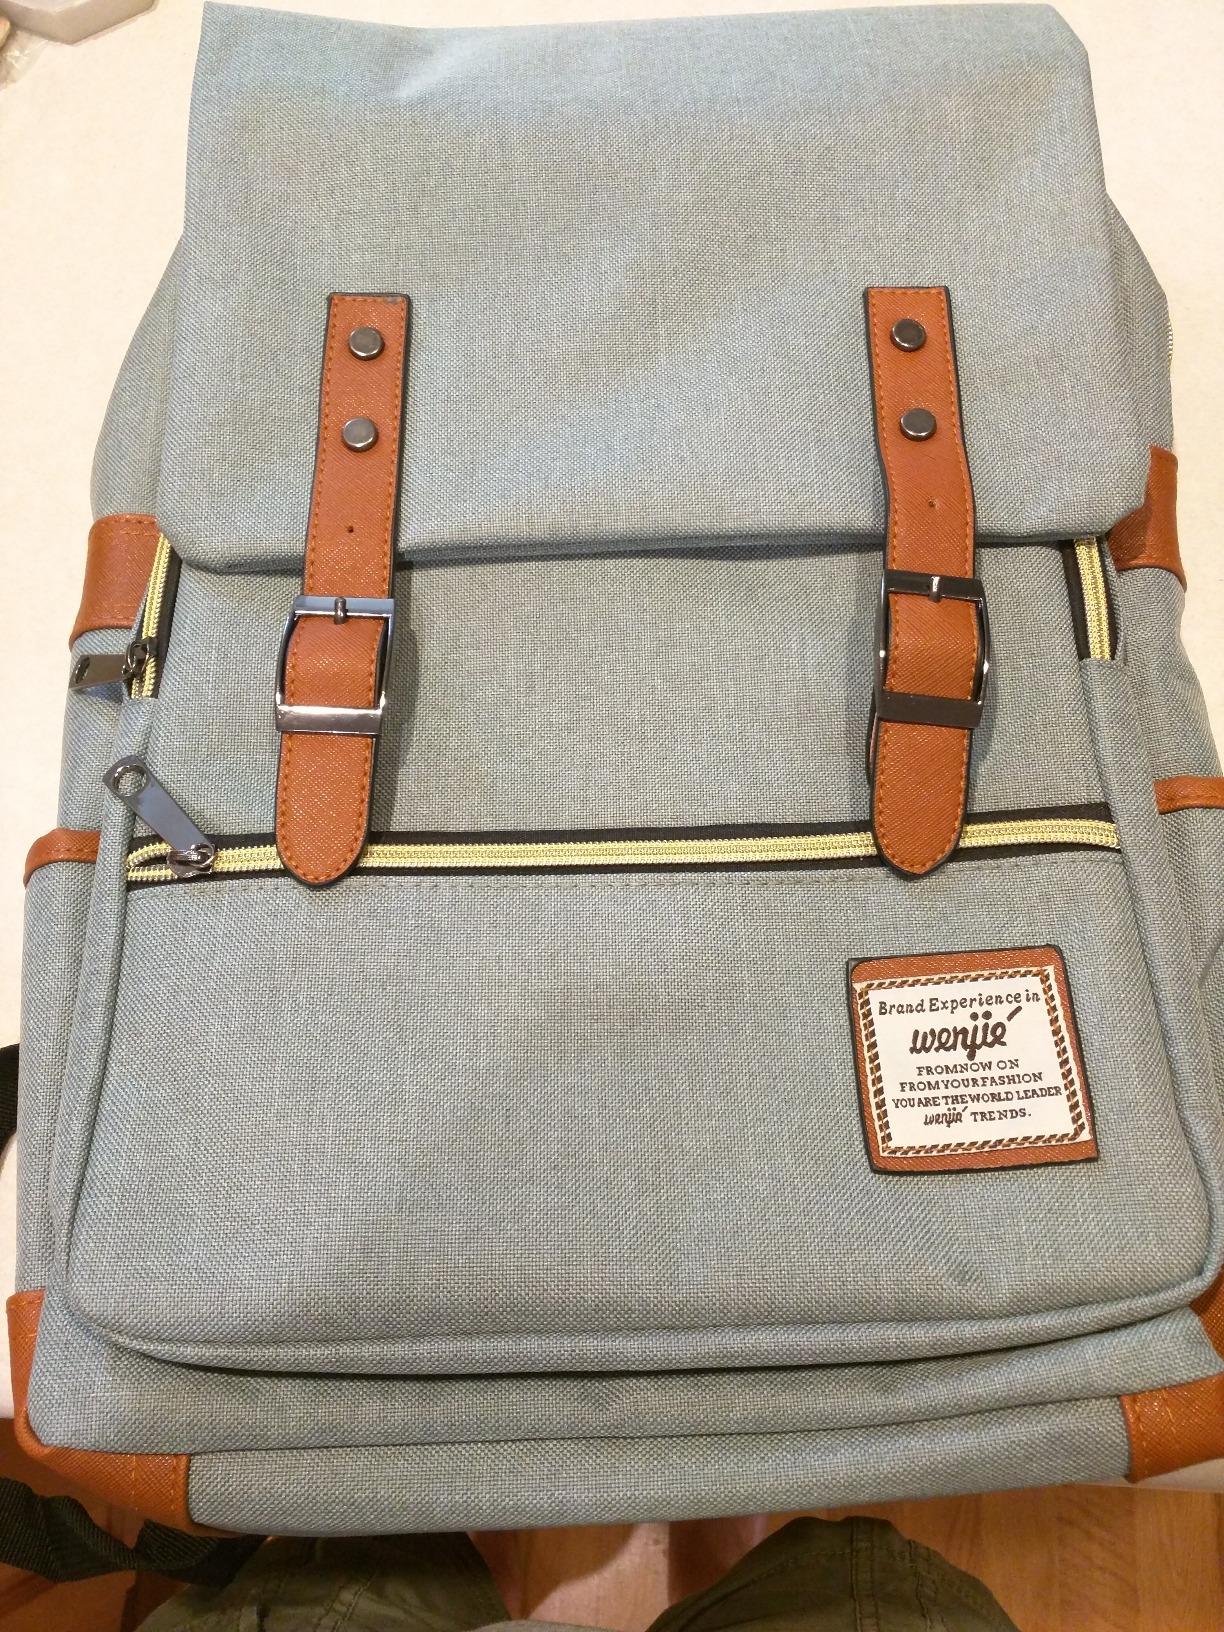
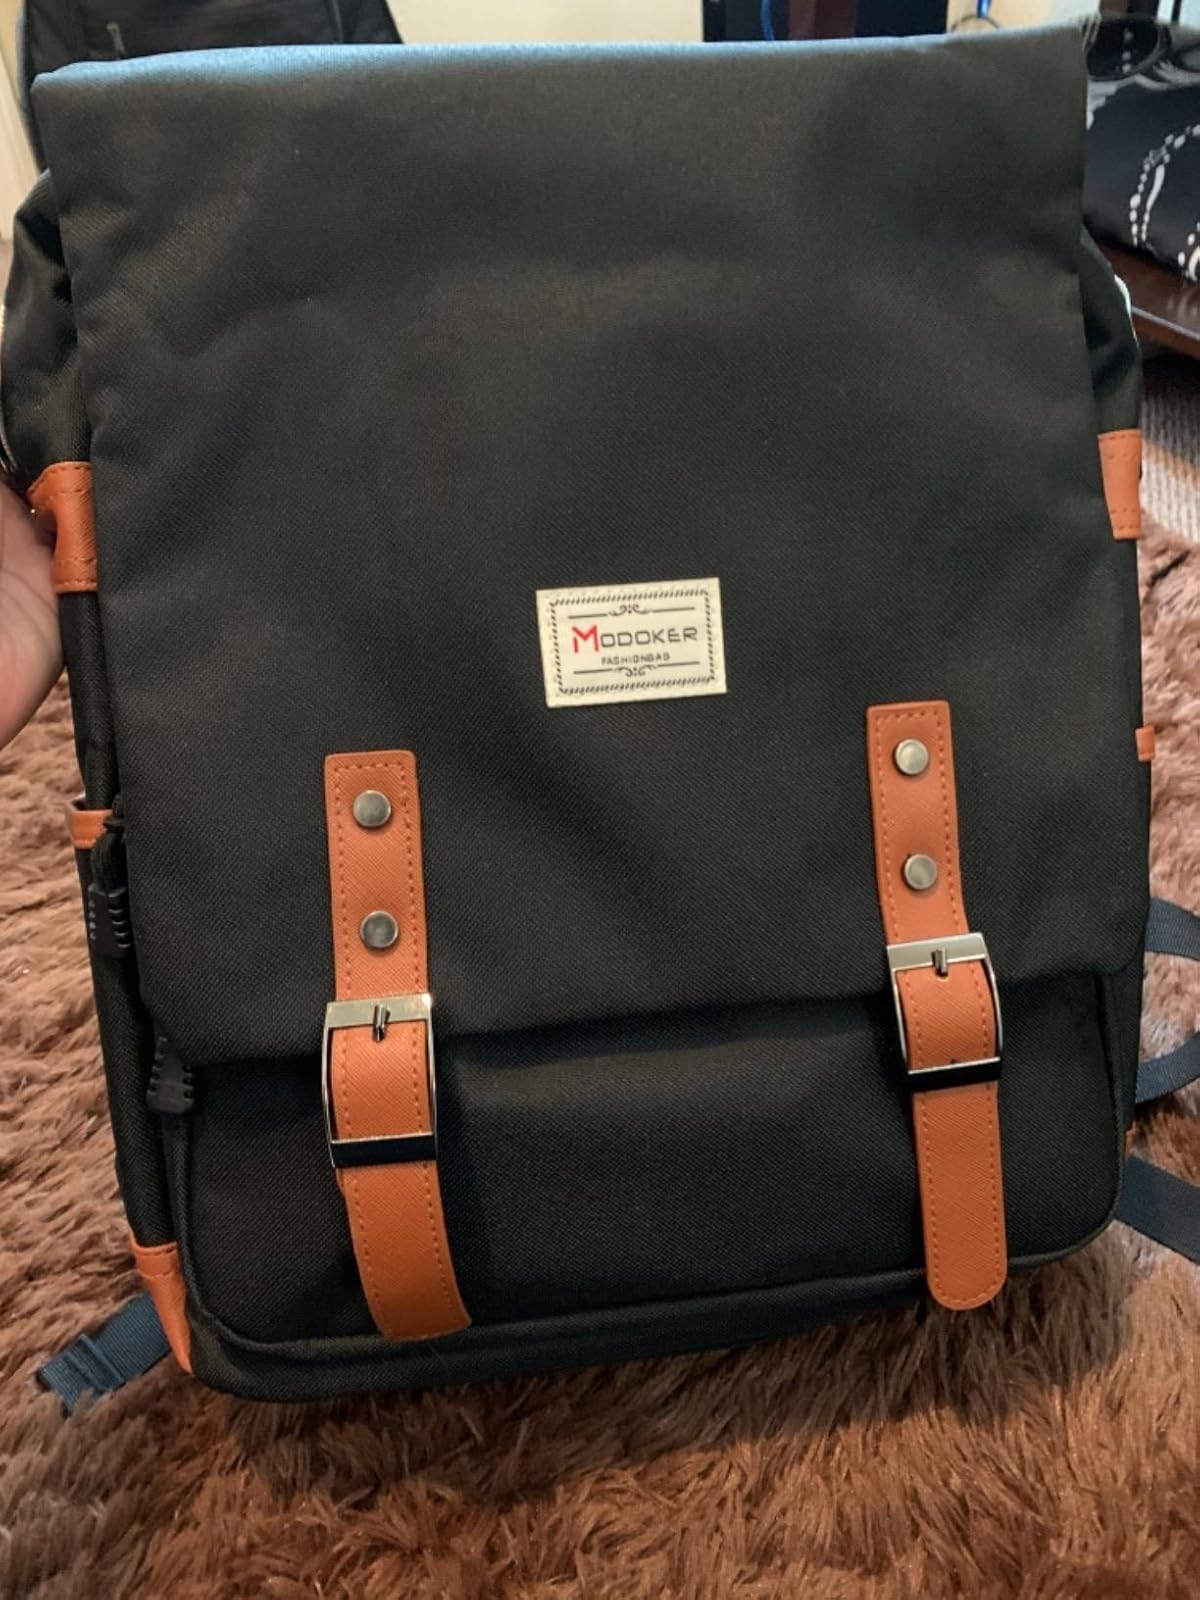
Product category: bag
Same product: no